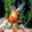
Label: aquarium_fish